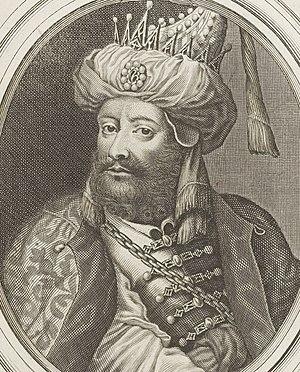
Les augustes représentations de tous les rois de France, depuis Pharamond jusqu'à Louis XIV,... avec un abrégé historique sous chacun, contenant leurs naissances, inclinations et actions plus remarquables pendant leurs règnes